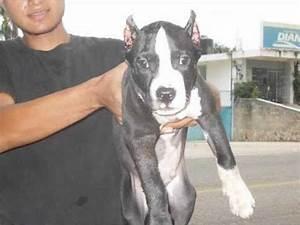
dog